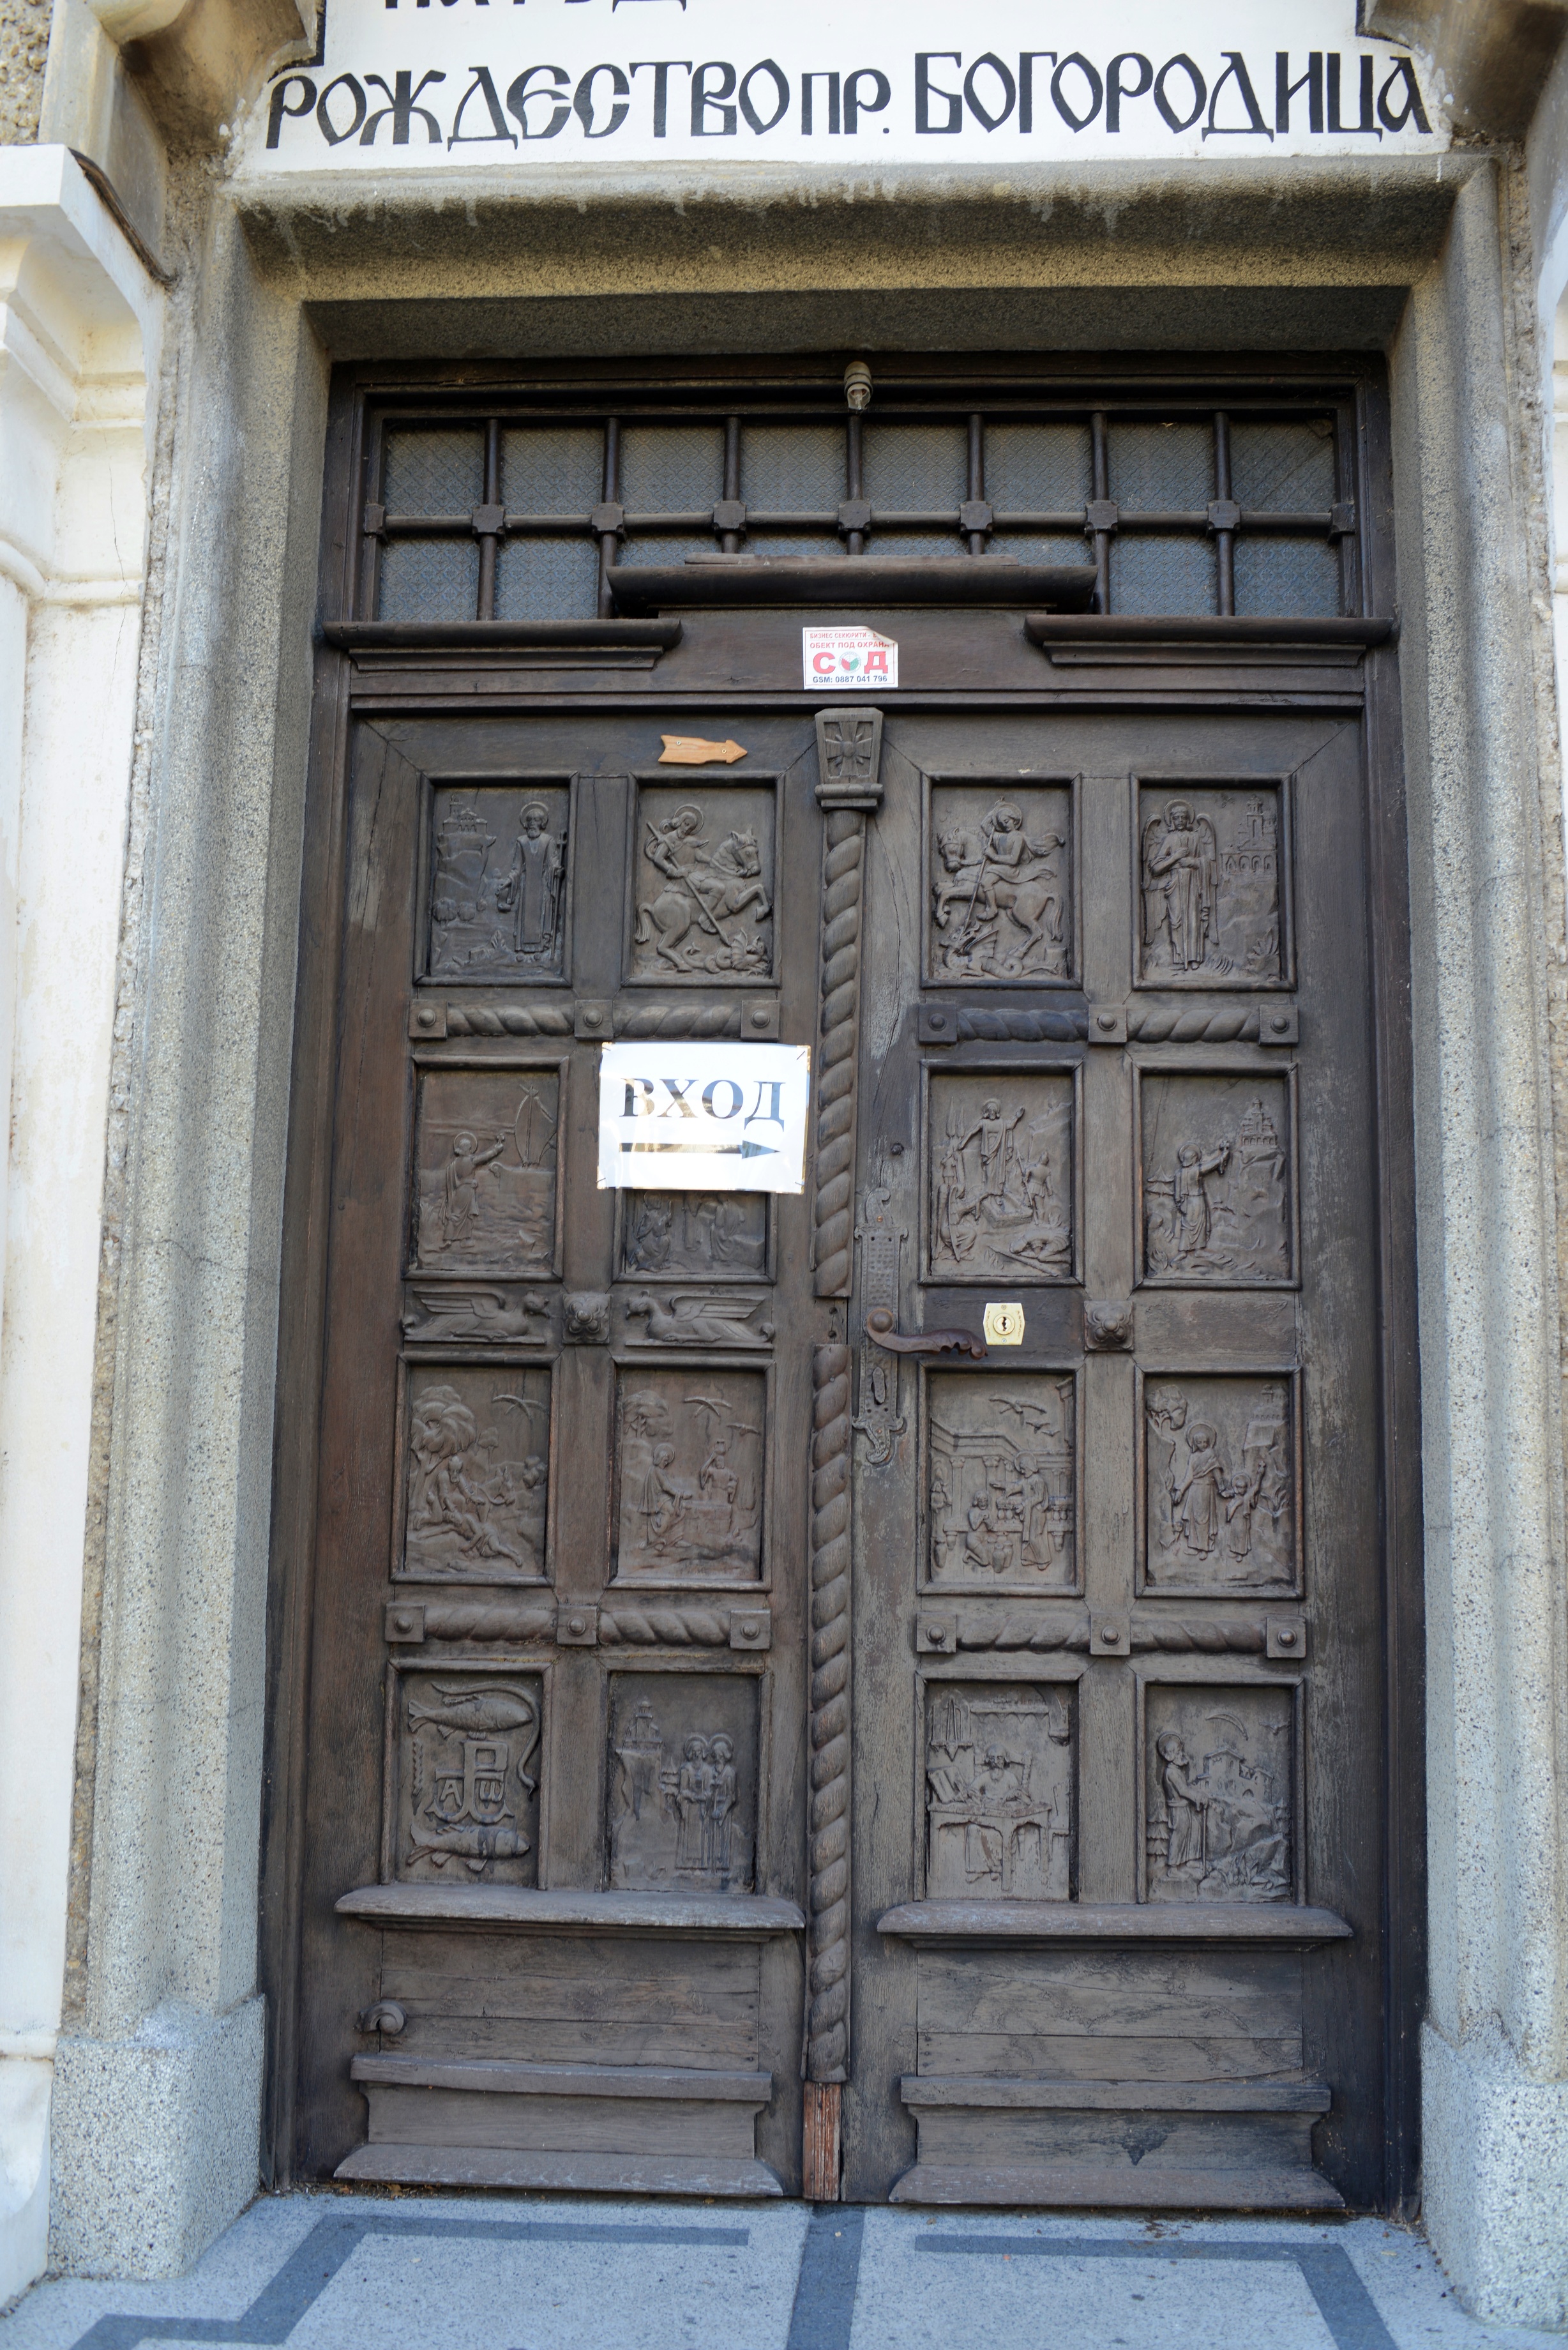
architecture, window, europe, facade, nikon, door, cool image, 28, nikkor, d800, nikond800, bulgaria, nikkor357028, 3570, tarnovo, velikotarnovo